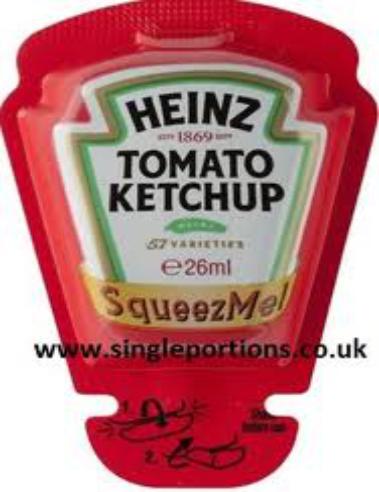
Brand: Heinz Tomato Ketchup
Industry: Food